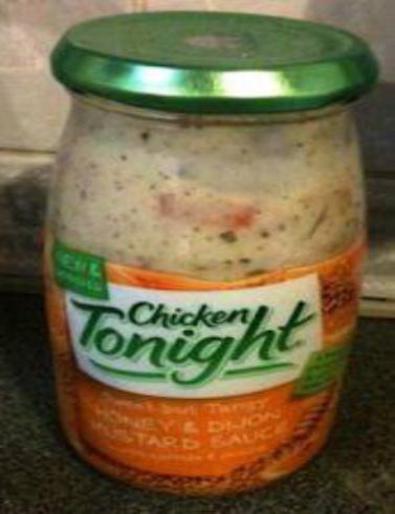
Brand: chicken tonight
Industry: Food